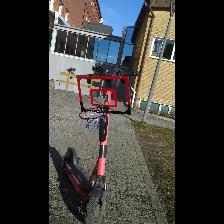
Label: NonHuman